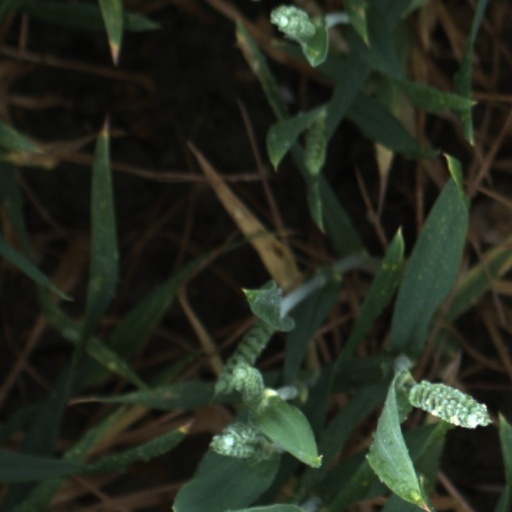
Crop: wheat